Rahim Gaziyev

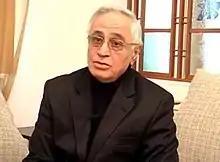
Gaziyev in 2017

Rahim Hasan oghlu Gaziyev (born 1943) was Azerbaijani Defense Minister in 1992–1993, in the turmoil of the First Nagorno-Karabakh War, and later a political prisoner.